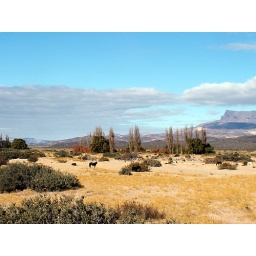
Horse and cattle pasture near the Rio Grande. Photo: R. Mussa.